International availability of McDonald's products

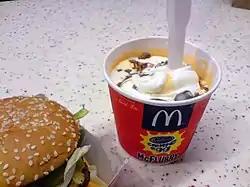
A Creme Egg McFlurry

The McCountry sandwich served in Croatia is also available in the Czech Republic.